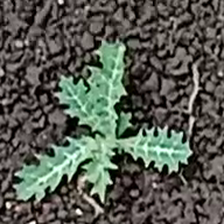
Weed species: Bilayat_(Mexicana_Argemone)